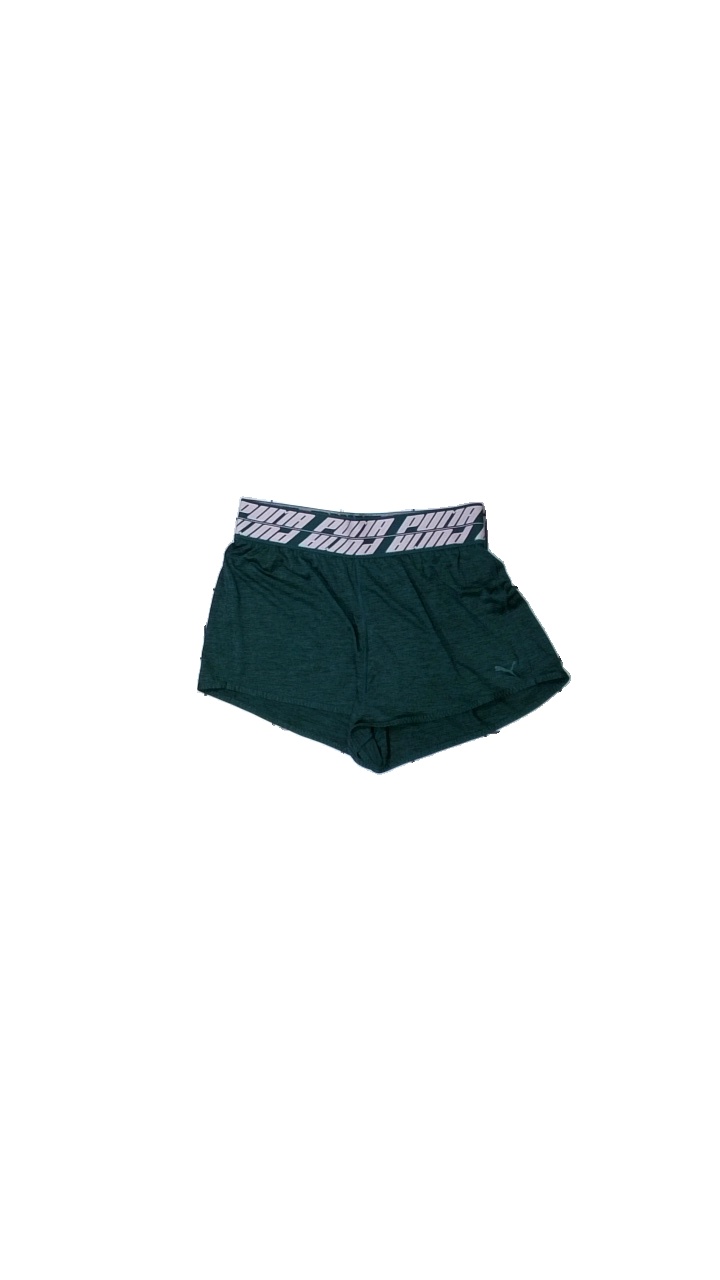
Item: Shorts (Ladies)
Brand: Puma
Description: Green cropped shorts with logo print
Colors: Green, White
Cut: Cropped
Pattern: Logo print
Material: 00% Polyester
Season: All
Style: Sports
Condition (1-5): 5
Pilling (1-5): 5
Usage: Reuse
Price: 50-100